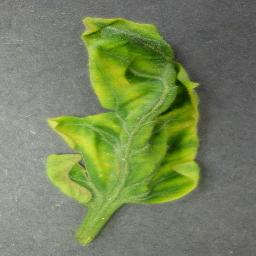
Label: Tomato___Tomato_Yellow_Leaf_Curl_Virus